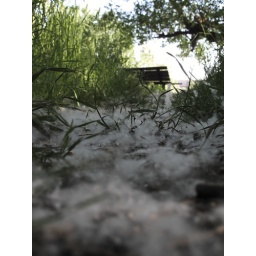
&amp;quot;She&amp;quot; being the girl in the summer dress that should be sitting on that bench to make this shot perfect.